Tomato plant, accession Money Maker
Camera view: vertical (180 deg); turntable rotation: 60 degrees
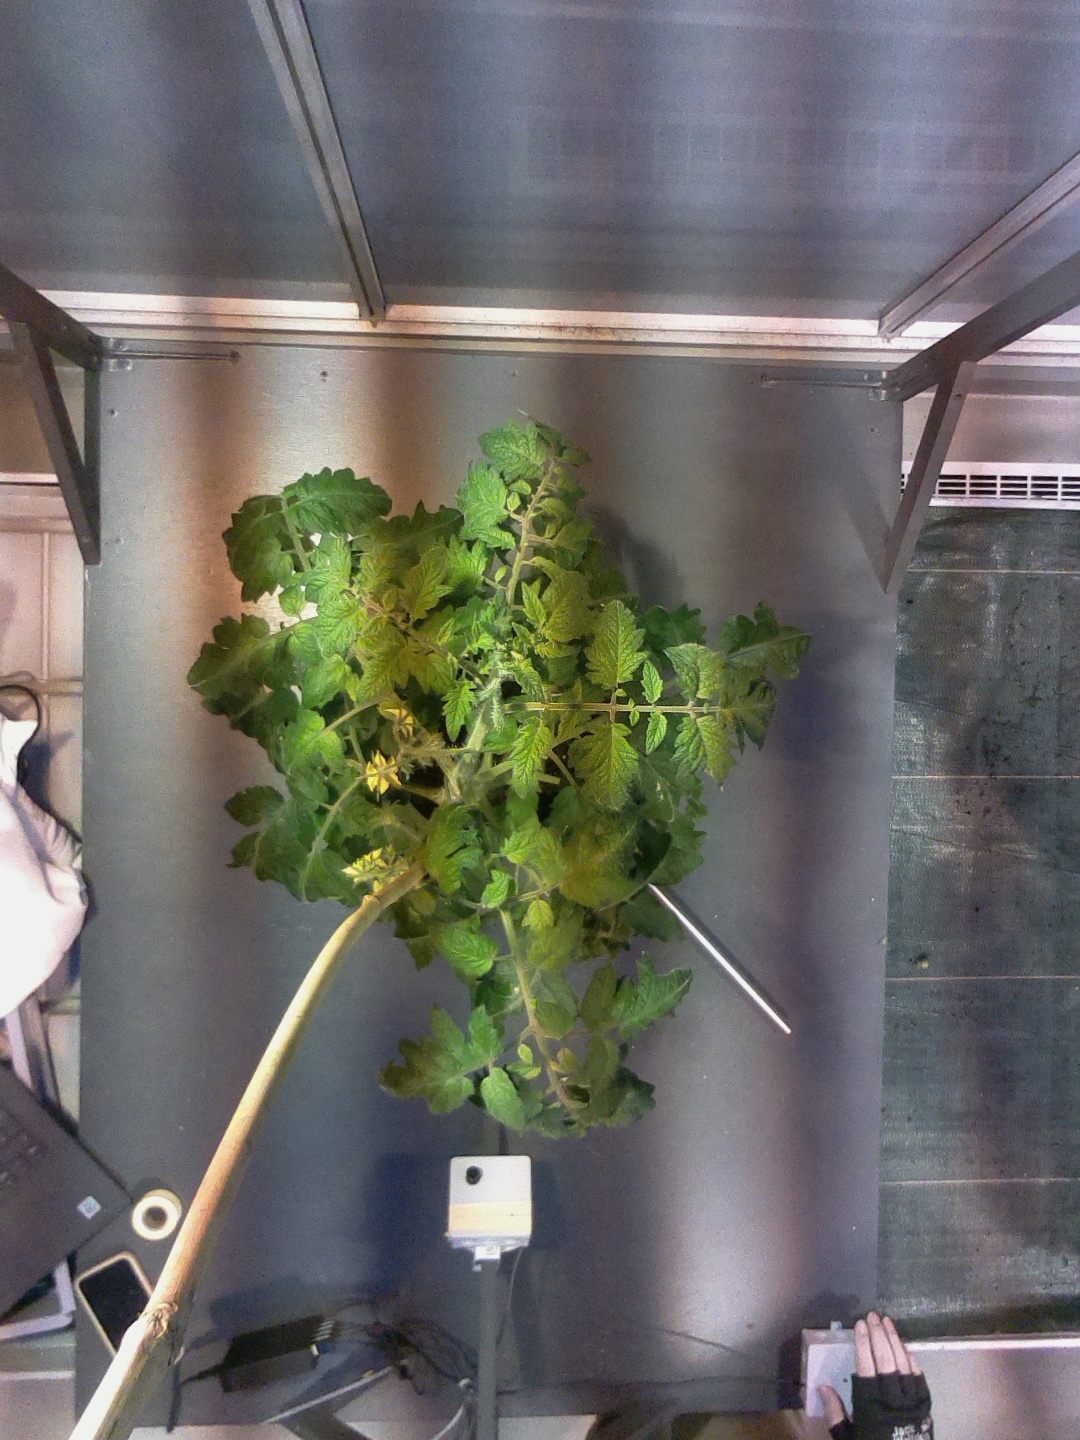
BBCH growth stage 67: Full flowering, 70%-80% of flowers open, more petals falling